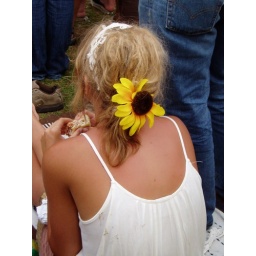
the girl with the flower in her hair